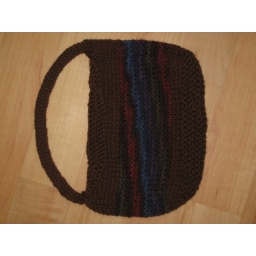
My own pattern, bag in Patons Classic Wool, brown and good earth.